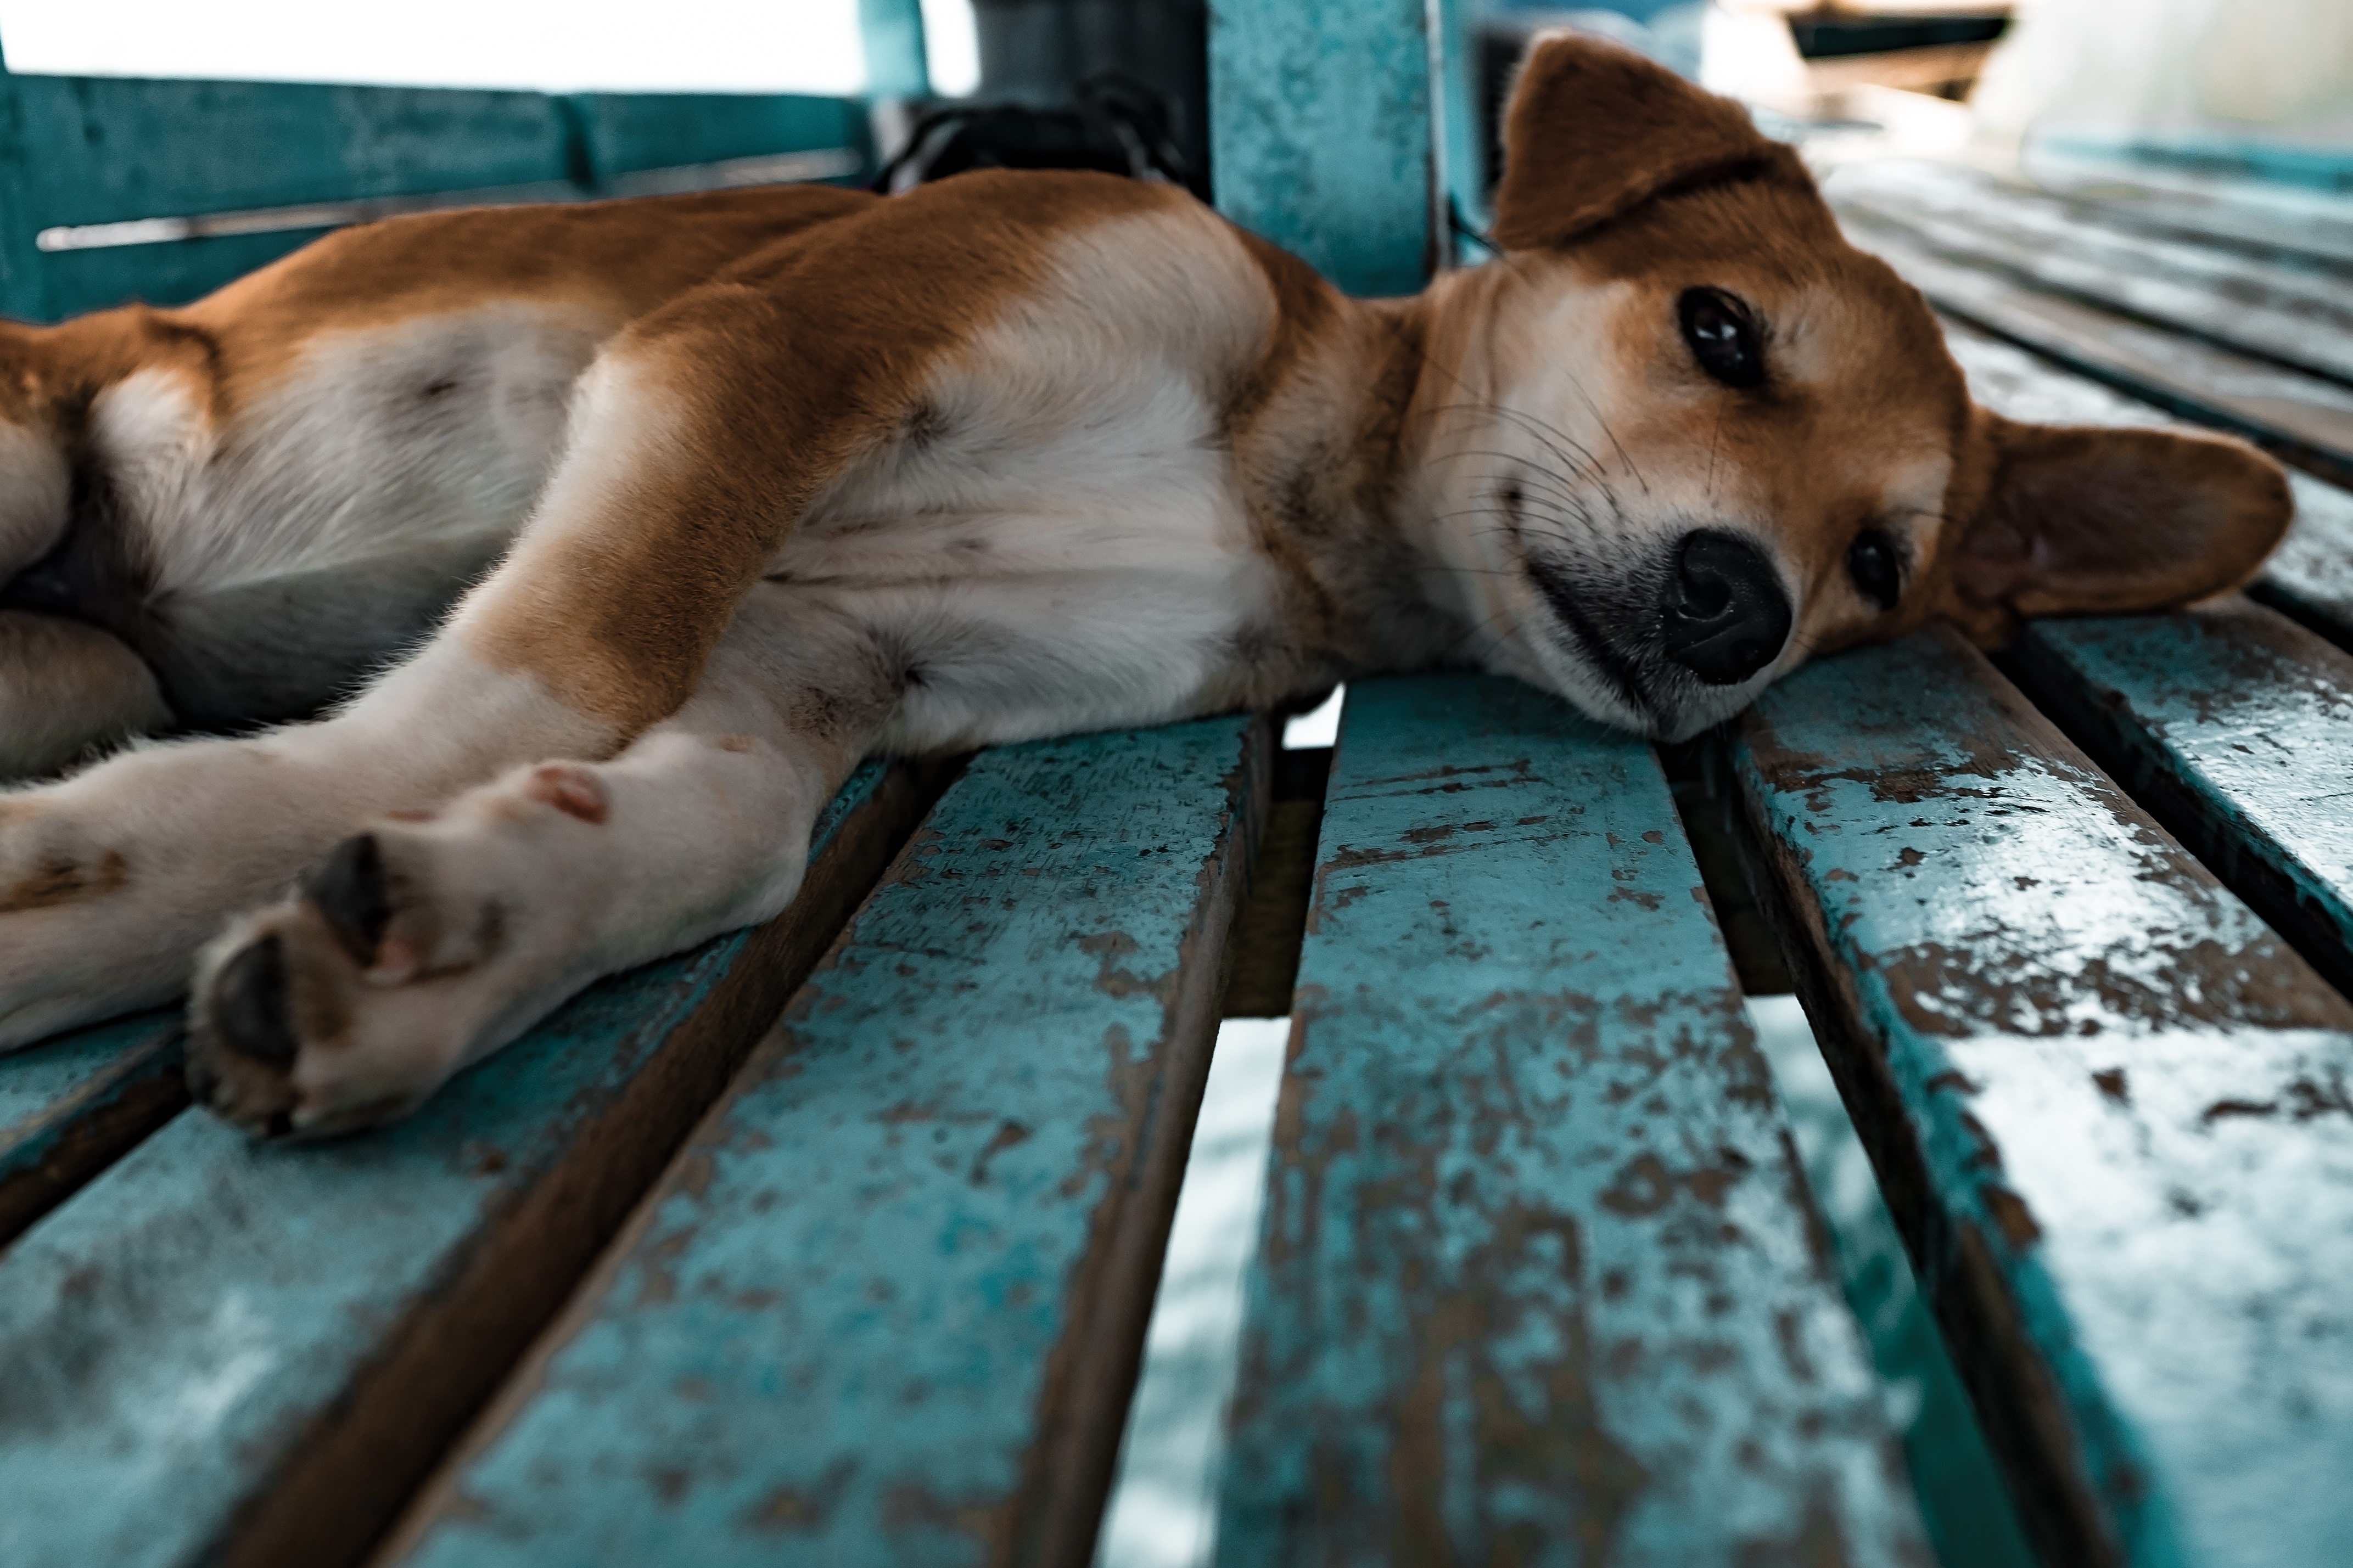
plank, puppy, dog, animal, canine, mammal, vertebrate, animal shelter, street dog, dog like mammal, dog breed group